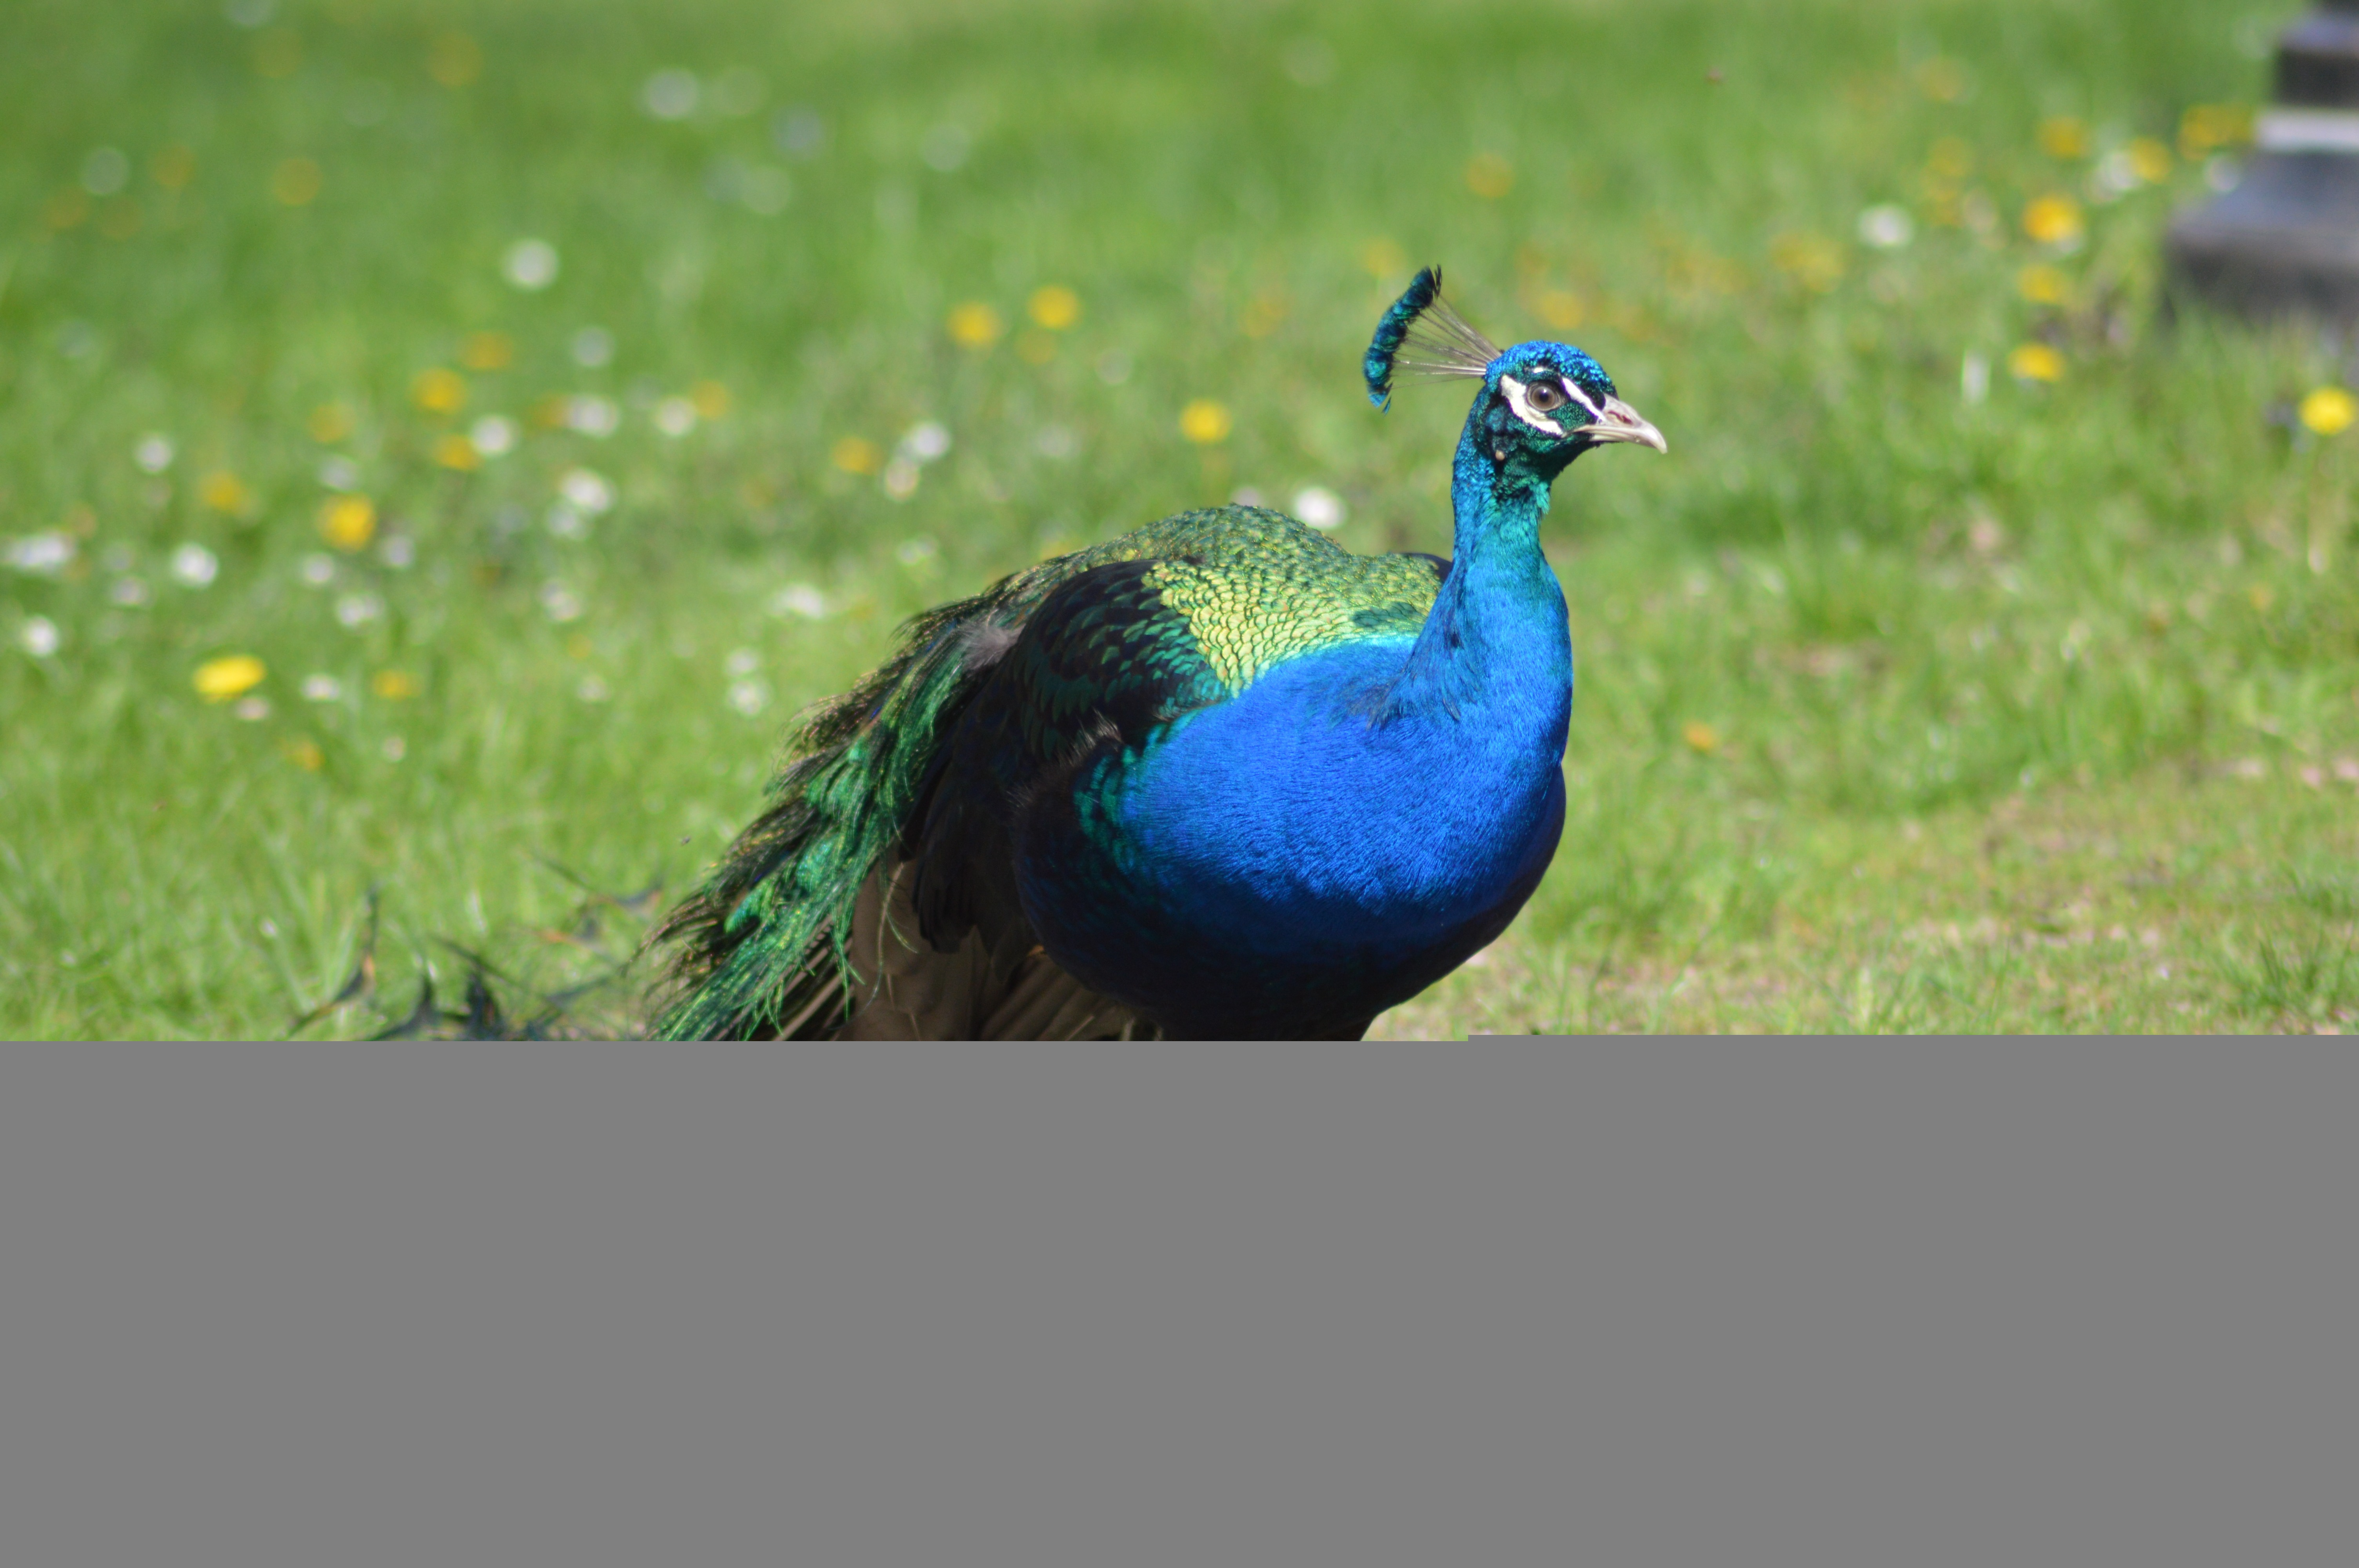
bird, meadow, prairie, animal, wildlife, green, beak, fauna, peacock, vertebrate, peafowl